Gianluca Comotto

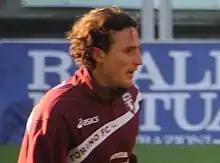

Gianluca Comotto (born 16 October 1978) is a retired Italian footballer, who played as a defender.